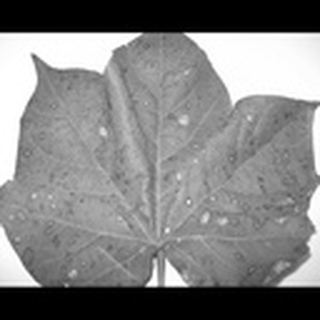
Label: cotton_target_spot